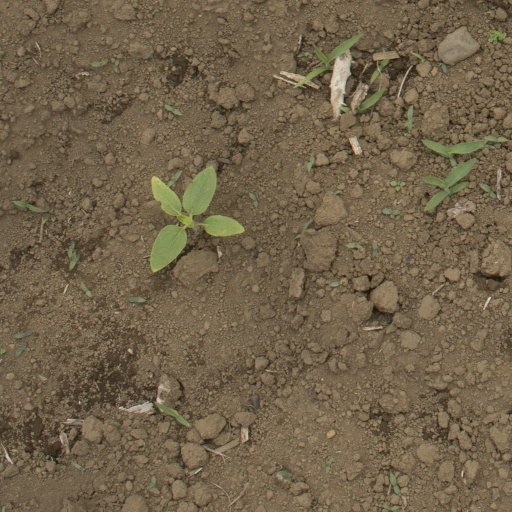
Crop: Jerusalem artichoke